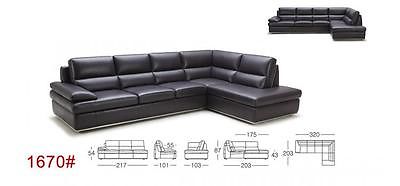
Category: sofa